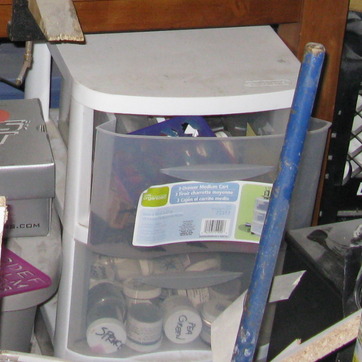
Material: plastic